Dharmendra

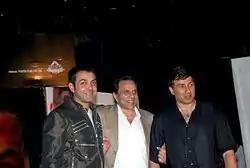
Dharmendra with his sons, Bobby (on left), Sunny Deol (right hand side)

Dharmendra's first marriage was to Prakash Kaur at the age of 19 in 1954, before he entered film industry. He had two sons from this marriage, Sunny Deol and Bobby Deol, both successful film actors; and two daughters, Vijeta and Ajeeta.